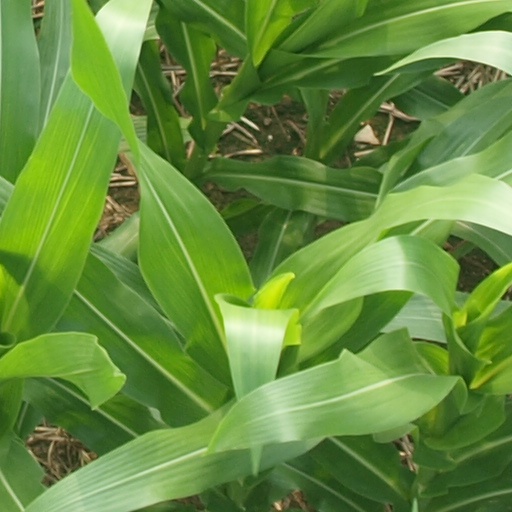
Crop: maize; corn